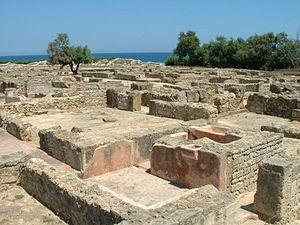
Kerkouane est un site antique tunisien situé sur la côte orientale de la péninsule du cap Bon, à six kilomètres au nord de Hammam Ghezèze.
L'histoire de la Tunisie est celle d'une nation d'Afrique du Nord indépendante depuis 1956. Mais elle s'inscrit au-delà pour couvrir l'histoire du territoire tunisien depuis la période préhistorique du Capsien et la civilisation antique des Puniques, avant que le territoire ne passe sous la domination des Romains, des Vandales puis des Byzantins. Le VIIᵉ siècle marque un tournant décisif dans l'itinéraire d'une population qui s'islamise et s'arabise peu à peu sous le règne de diverses dynasties qui font face à la résistance des populations berbères.